List of students of Linnaeus

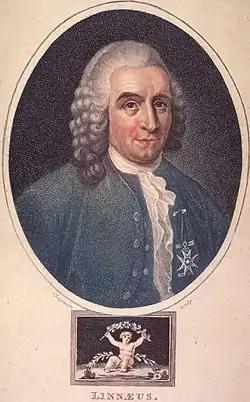
Carl Linnaeus

This list encompasses students of the Swedish naturalist Carl Linnaeus (1707–1778), professor of medicine at Uppsala University from 1741 until 1777, who laid the foundations for the modern scheme of taxonomy and also had a deep indirect influence through his many students.